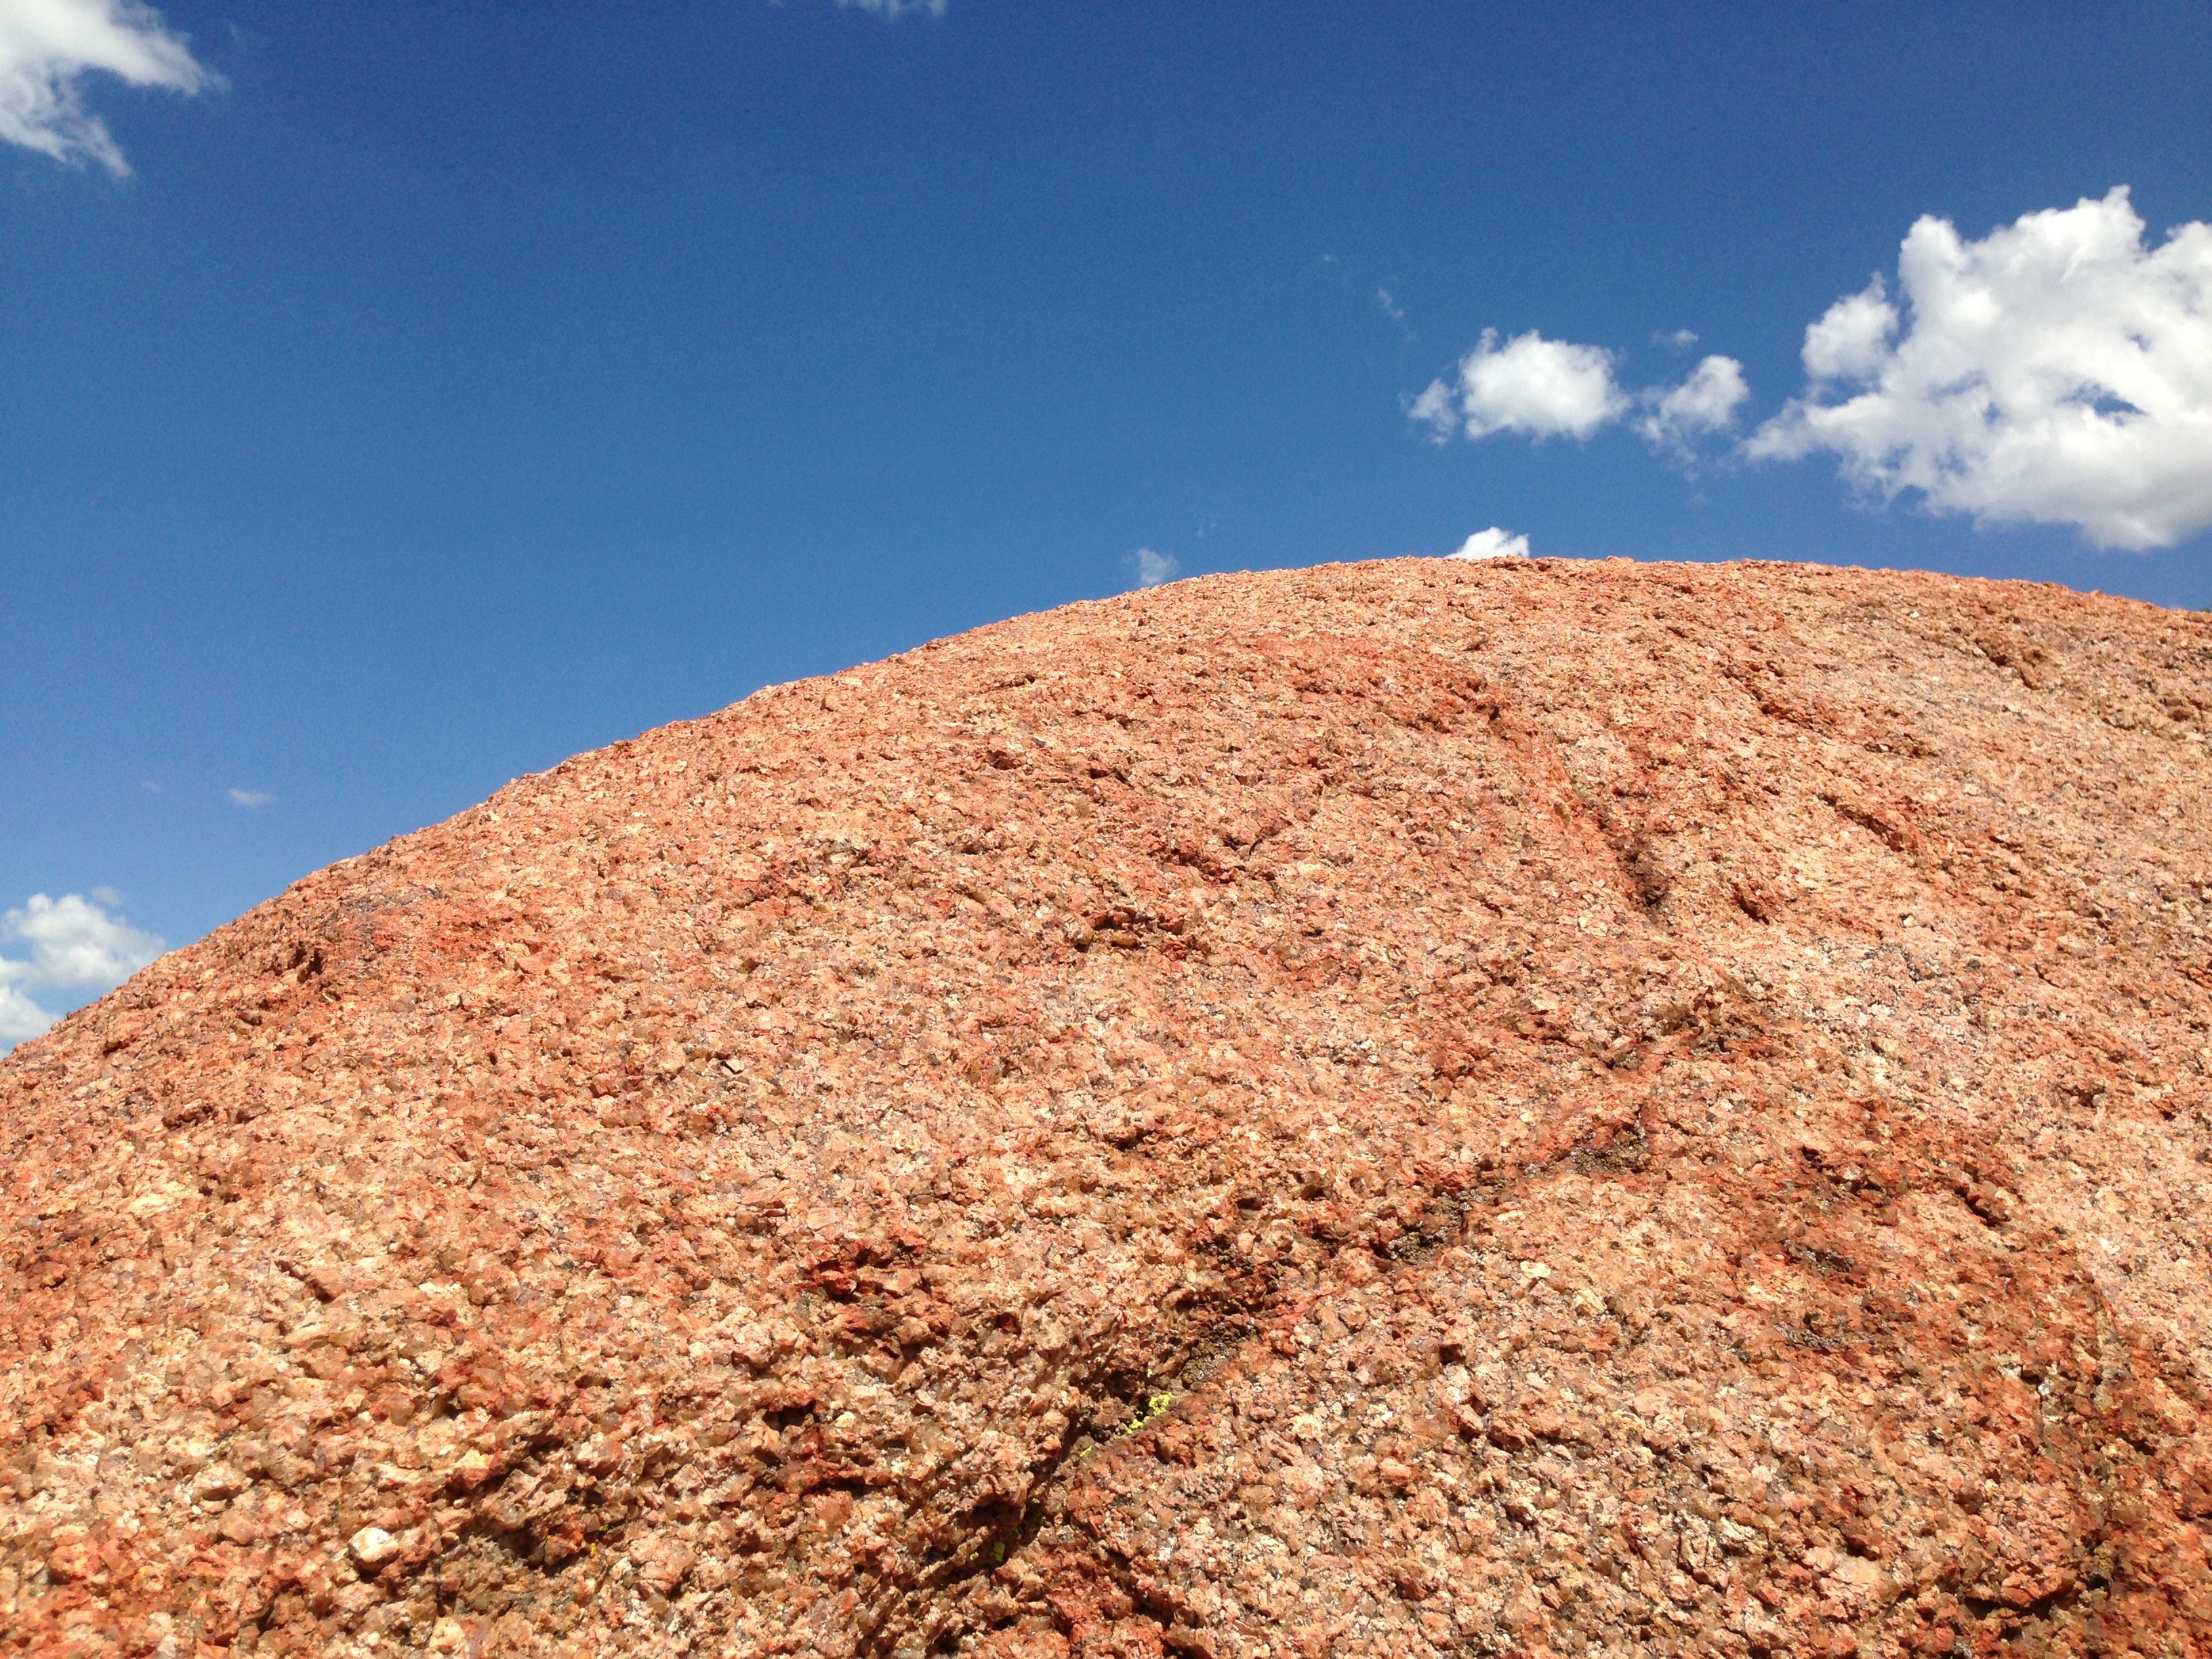
rock, mountain, hill, soil, terrain, material, ridge, summit, geology, badlands, plateau, ecosystem, wadi, butte, mound, mountainous landforms